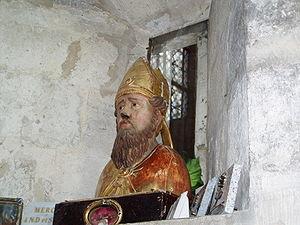
Sulpice le Pieux, dit aussi « le Bon » ou « le Débonnaire », a été évêque de Bourges et chapelain du roi Clotaire II. Reconnu saint par l'Église catholique, il est fêté le 17 janvier.
Saint-Sulpice-de-Favières est une commune française située dans le département de l'Essonne en région Île-de-France.
L’église Saint-Sulpice est une église paroissiale catholique, dédiée à saint Sulpice le Pieux, évêque de Bourges. Elle se situe dans la commune française de Saint-Sulpice-de-Favières, dans le département de l'Essonne, en Île-de-France. Chaque voyageur remarque la disproportion éclatante entre la taille du village, qui a toujours été insignifiant, et la splendeur et les dimensions de l'église. Elle ne s'explique que par sa vocation d'église de pèlerinage, l'un des plus importants du diocèse de Paris dont la paroisse faisait partie, et par l'impulsion du pouvoir royal, sachant que le pèlerinage avait les faveurs de saint Louis. Édifiée pendant les dernières années de sa vie, et non achevée à sa mort, l'église est l'un des principaux édifices gothique rayonnants de la région, et son architecte connaissait les grands chantiers royaux de son époque. Les travaux s'arrêtent toutefois avant la fin du XIIIᵉ siècle, et quand ils reprennent au siècle suivant, ce n'est que pour édifier la façade occidentale : la nef reste inachevée, ou bien est détruite partiellement sous les guerres de religion.